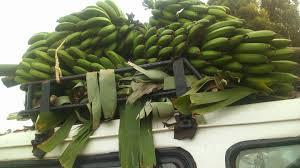
Matunda ya ndizi yenye rangi ya kiijani yanaonekana yamepangwa juu ya gari kwa njia unaovutia, ndizi hizi zinaonekana kusafirishwa kwenye soko.